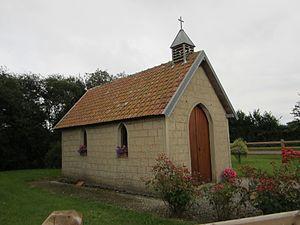
Chapelle Notre-Dame-de-Boulogne de fr:-Pierre-d'Arthéglise
Saint-Pierre-d'Arthéglise est une commune française, située dans le département de la Manche en région Normandie, peuplée de 140 habitants.